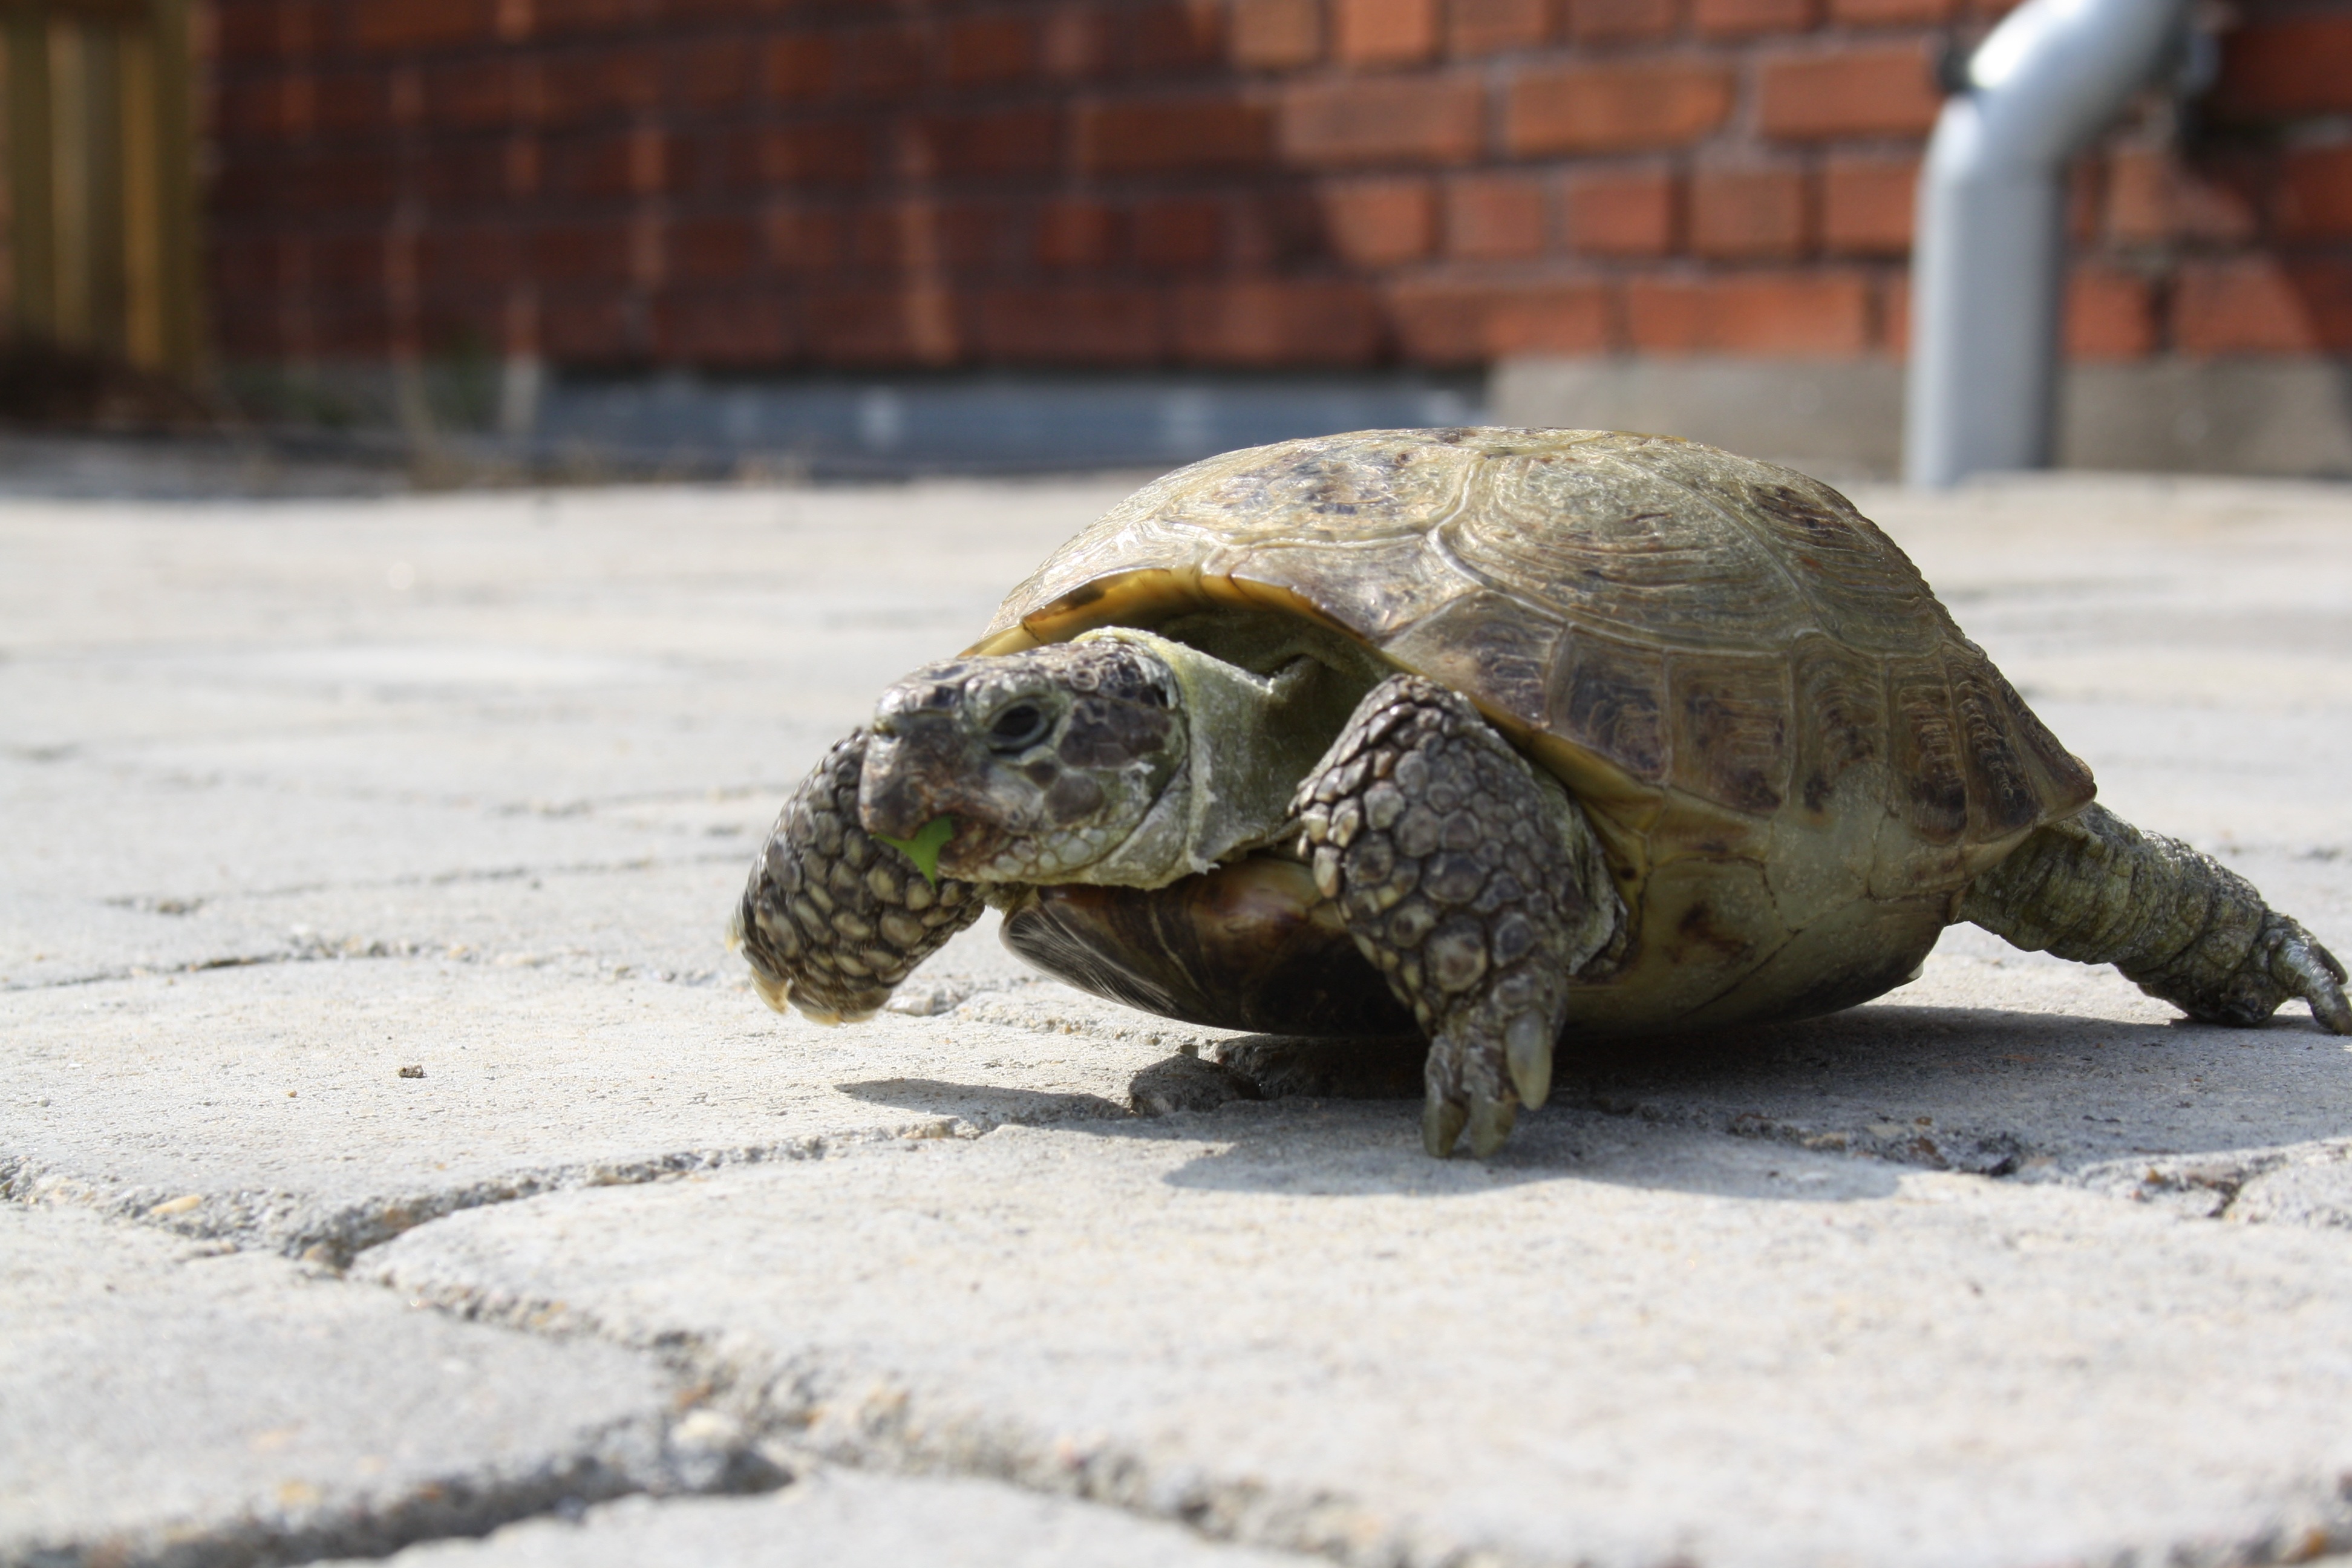
green, turtle, sea turtle, reptile, fauna, outside, terrace, tortoise, vertebrate, box turtle, loggerhead, common snapping turtle, emydidae, chelydridae